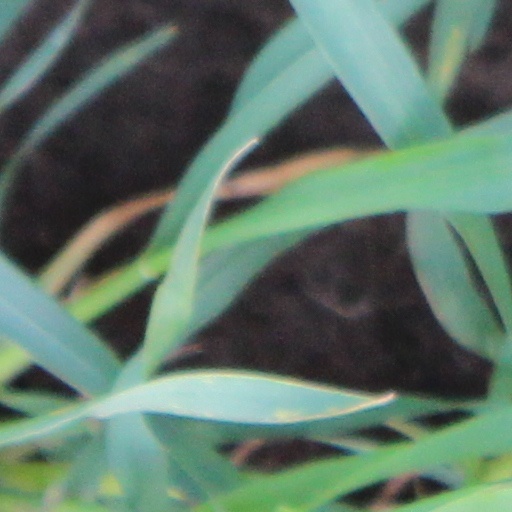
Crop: wheat